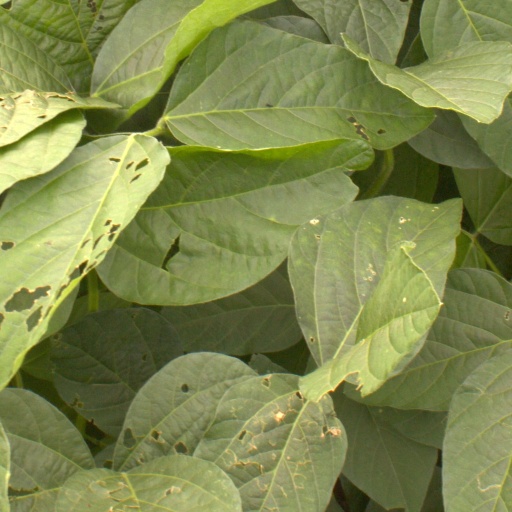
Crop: soybean